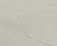
Surface type: concrete